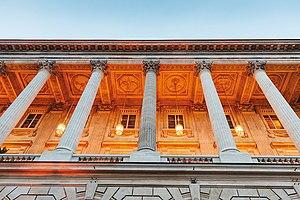
Façade de l'ACF
L'Automobile Club de France est un club privé français, réservé exclusivement aux hommes, fondé le 12 novembre 1895 et situé hôtel de Plessis-Bellière 6-8 place de la Concorde, dans le 8ᵉ arrondissement à Paris. Il est géré par la société de gestion de l'automobile club de France. Il est le plus ancien automobile club au monde.